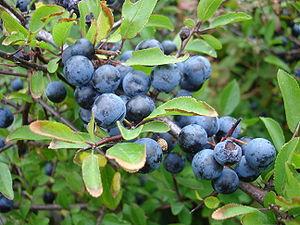
La prunelle est le fruit du prunellier, appelé aussi prunier épineux, ou épine noire, arbrisseau épineux à fleurs blanches. C'est une drupe globuleuse de 10-15 mm de diamètre, recouverte d'une pruine bleu clair, puis bleu noir à maturité.
Les fruits anciens, méconnus ou oubliés d'Europe sont des fruits, des baies ou des graines, issus de variétés végétales anciennement cultivées ou sauvages, que l'on rencontre en Europe et dont la cueillette, la culture et la consommation, courantes à des époques historiques, sont tombées en désuétude ou sont devenues rares ou marginales dans l'arboriculture fruitière ou la gastronomie contemporaines.